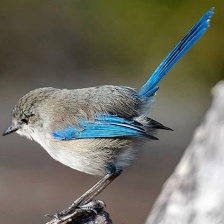
Species: SPLENDID WREN
Scientific name: MALURUS SPLENDENS